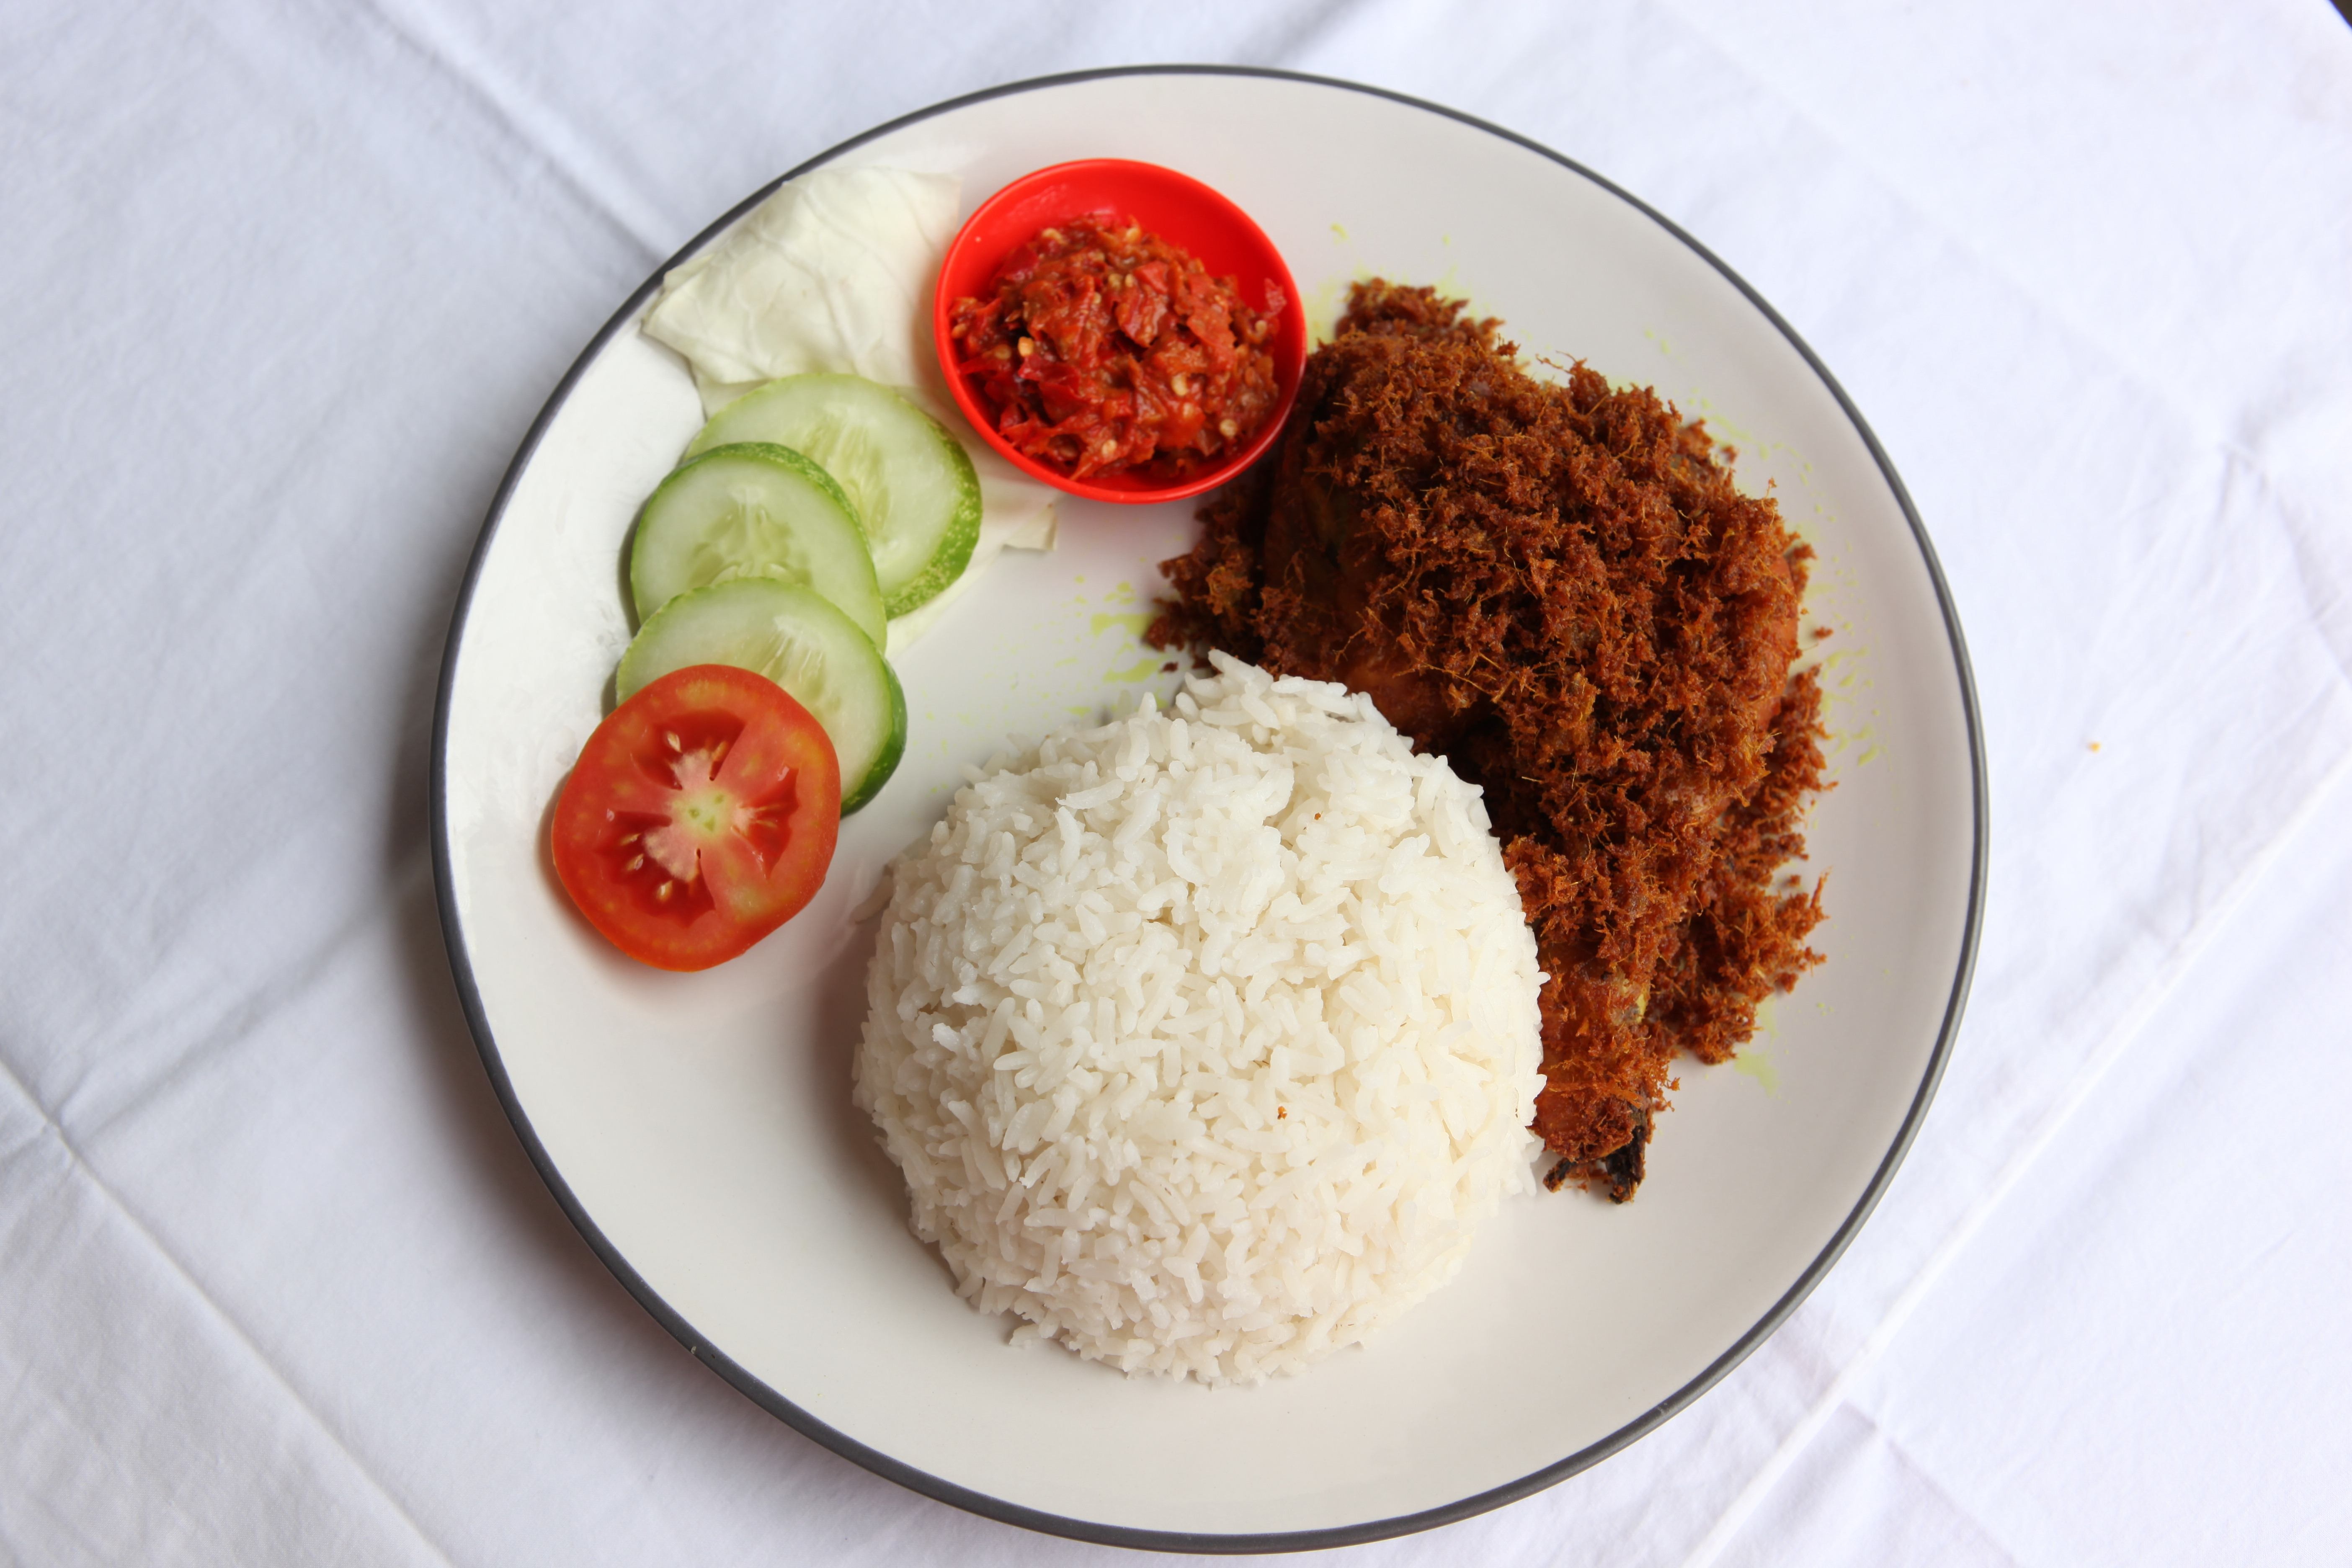
dish, meal, food, produce, fish, meat, cuisine, rice, asian food, indian, falafel, curry, nasi, steamed rice, nasi lemak, ayam, penyet